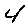
Label: 4